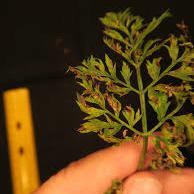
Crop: unknown
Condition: carrot_carrot_alternaria_blight